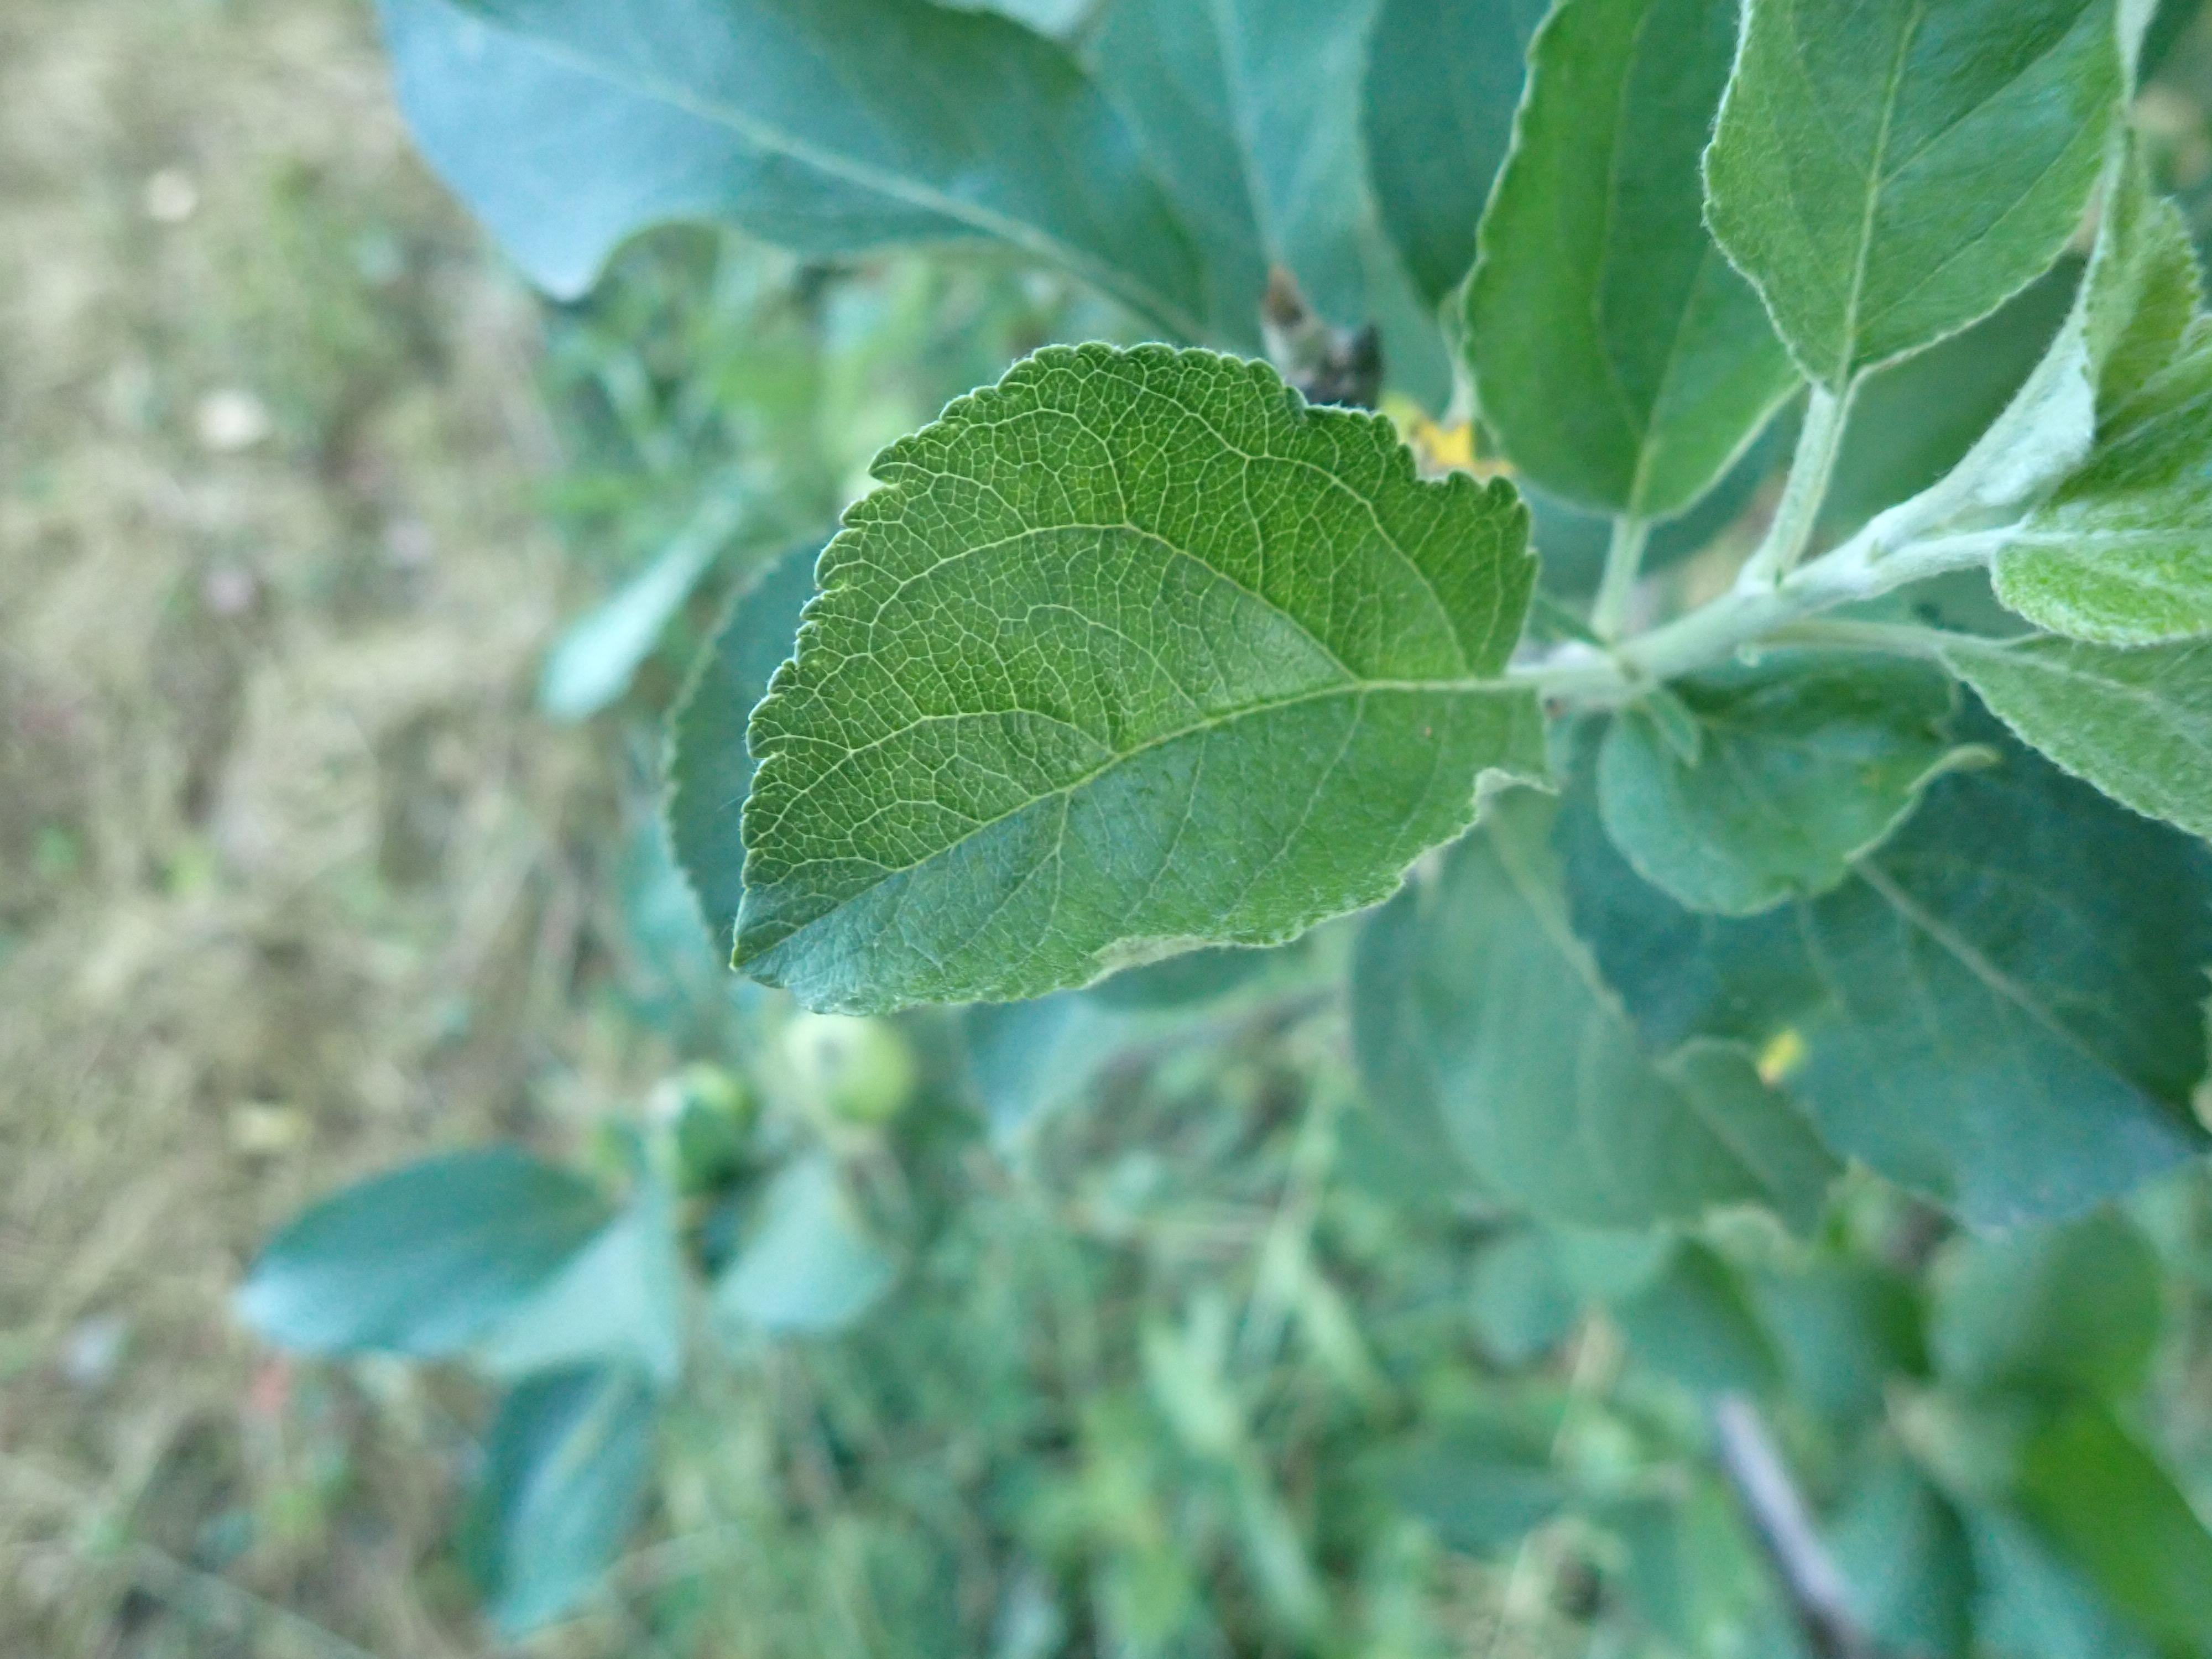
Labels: healthy